Bulud Qarachorlu

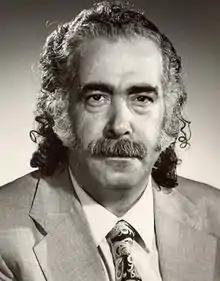

Bulud Gharachorlou (born 1926 in Maragheh, Eastern Azerbaijan — died 1979 in Tehran), mainly known by his pen name, Sahand (سهند), was an Iranian poet of Iranian Azerbaijani origin, he wrote in the South Azerbaijani language.